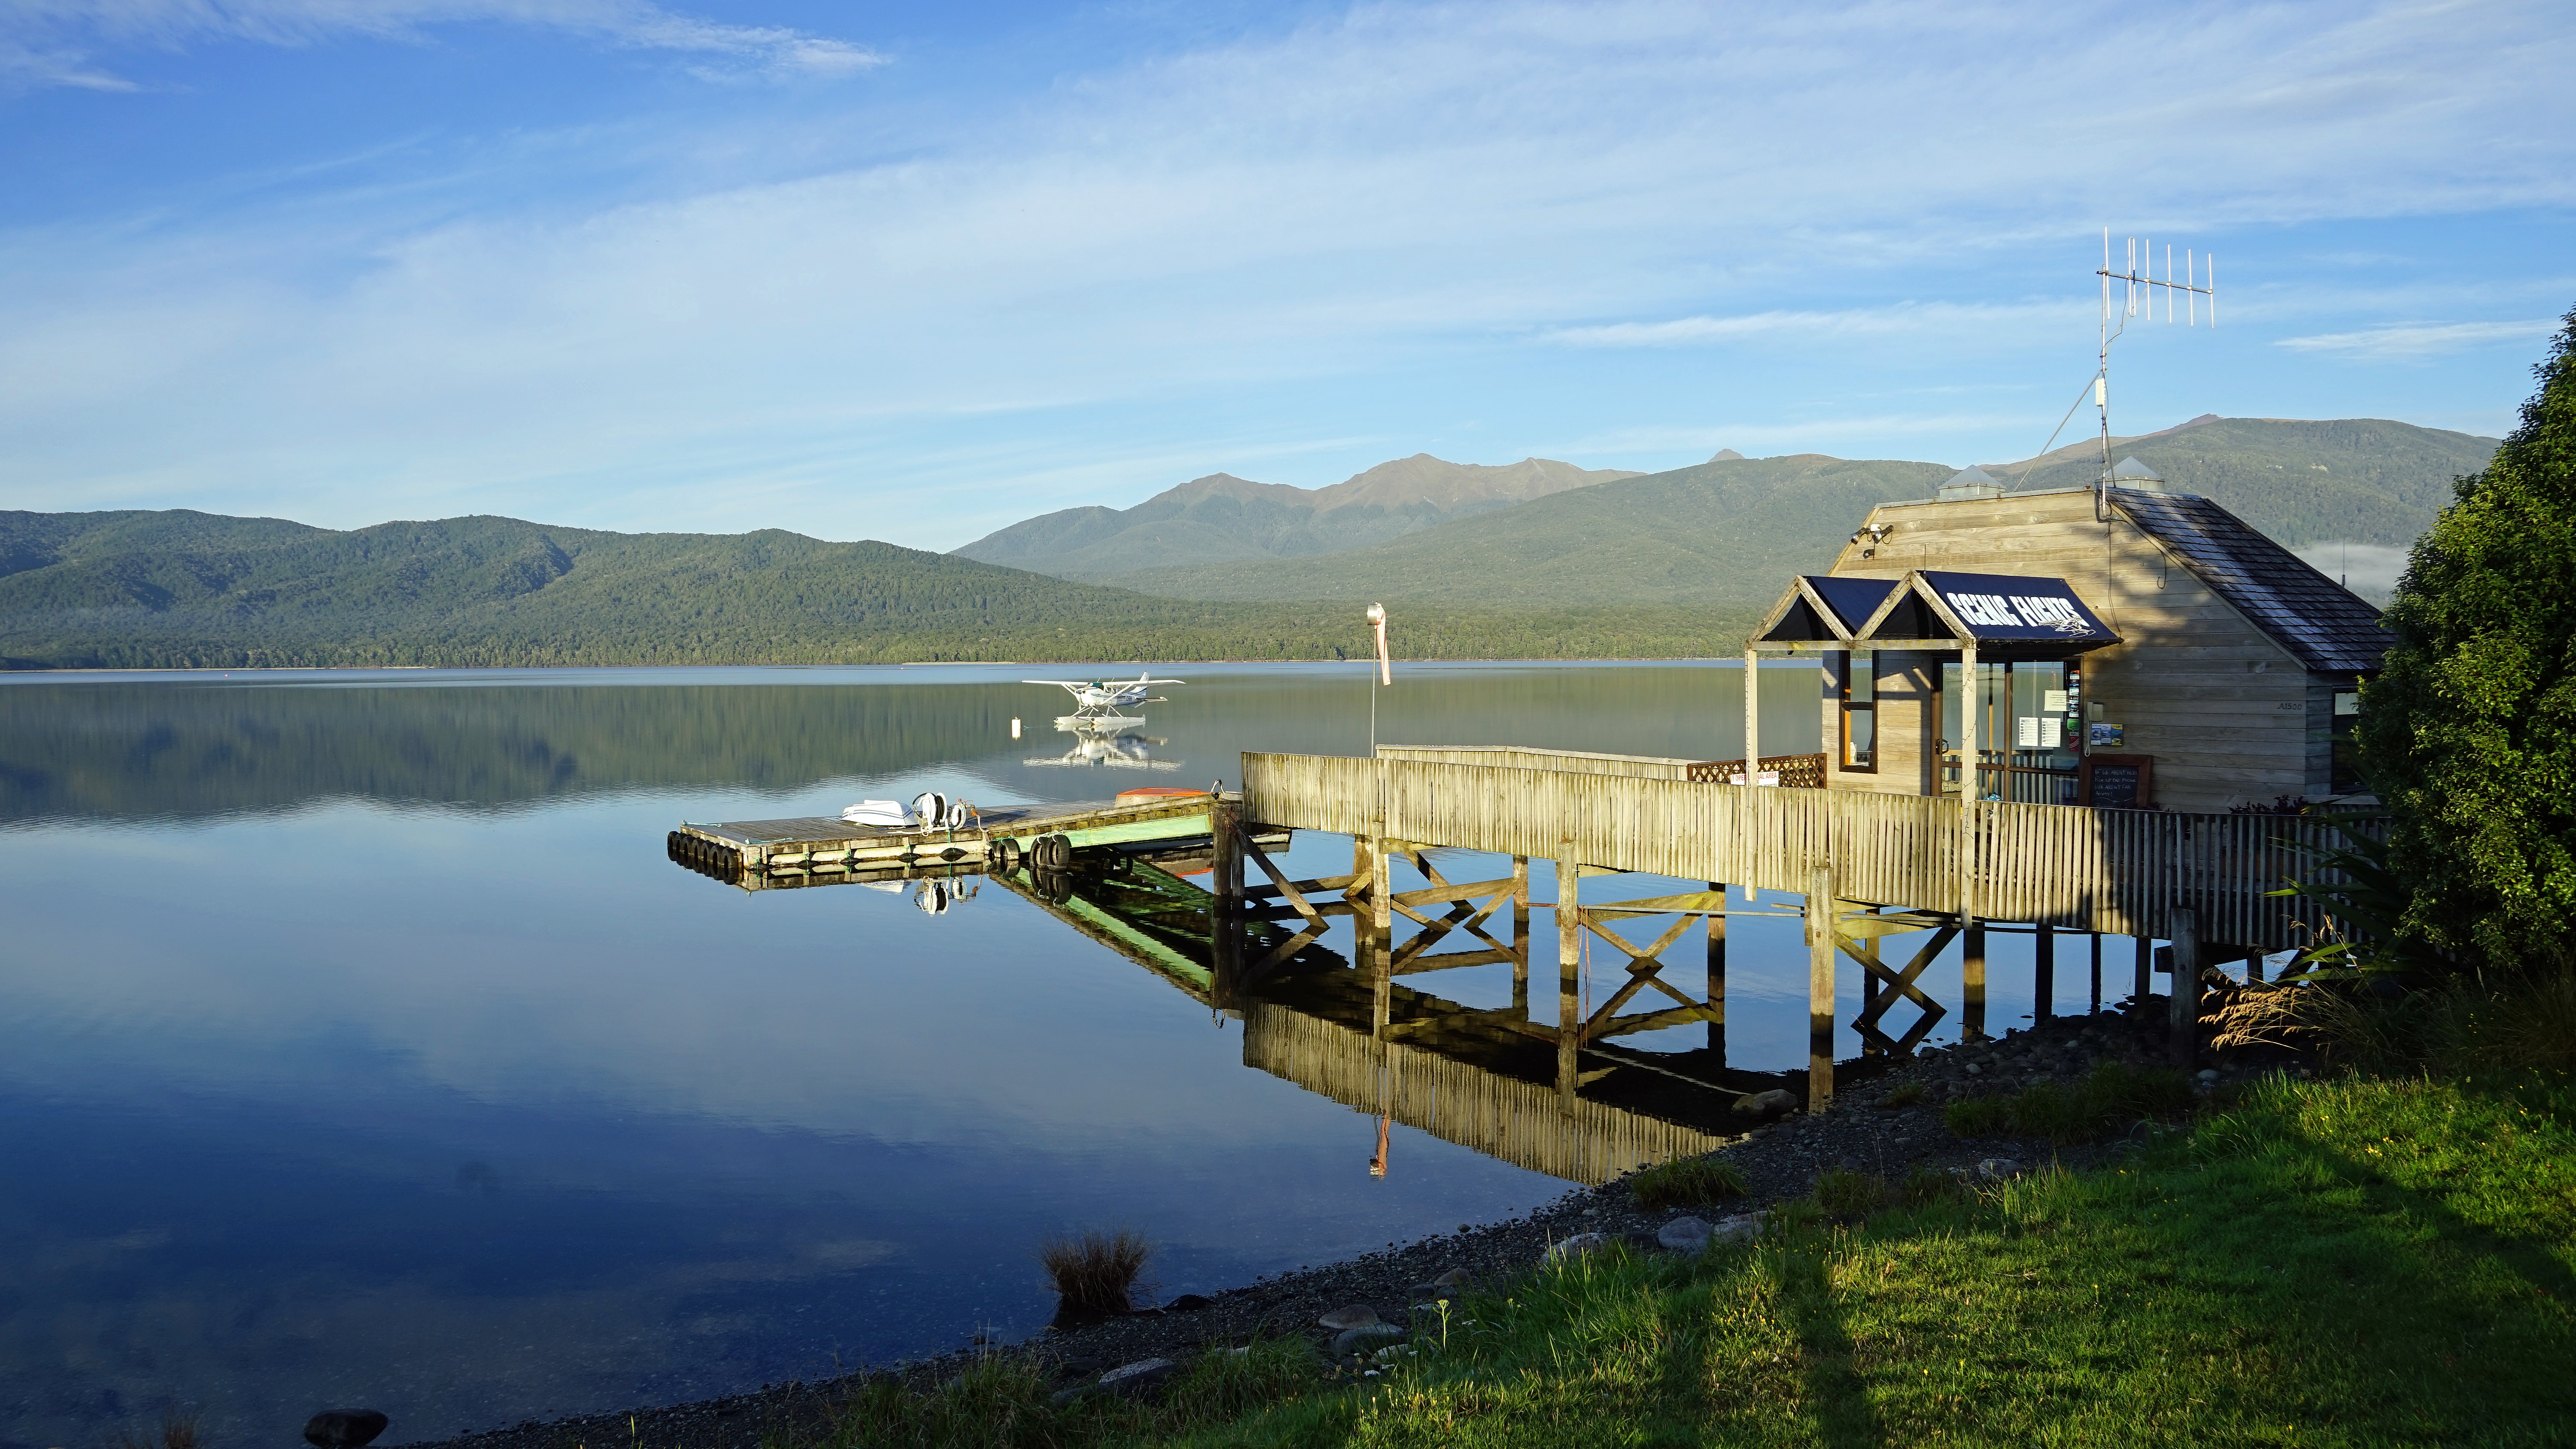
landscape, sea, water, mountain, bridge, lake, river, reflection, bay, reservoir, waterway, body of water, new zealand, loch, morgenstimmung, south island, te anau